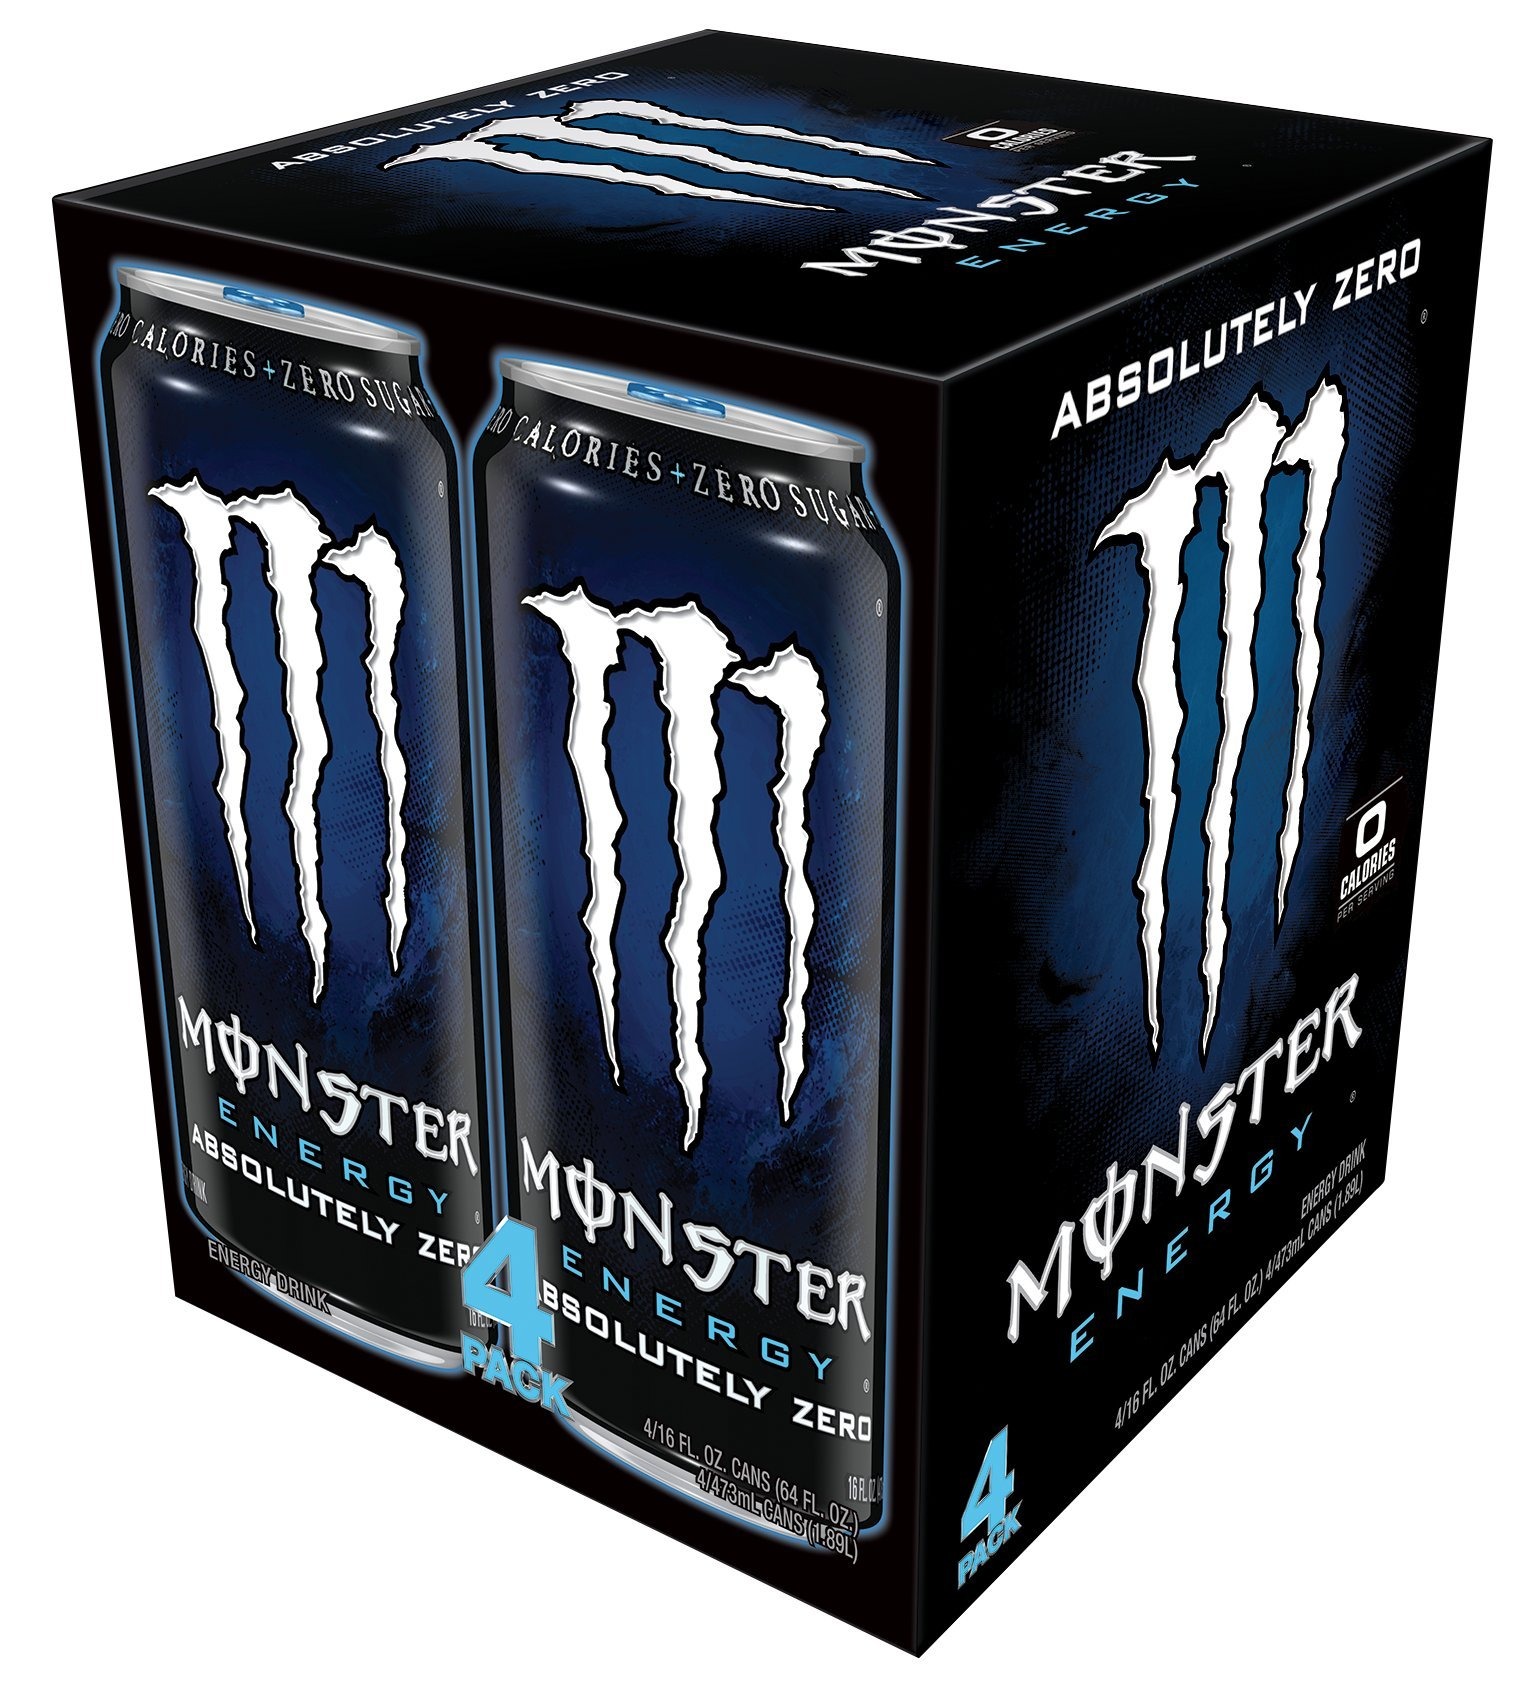
Item Name: Monster Energy, Absolutely Zero, 16 fl oz, 4 Pack
Bullet Point 1: Zero calories, zero sugar, same monster buzz
Bullet Point 2: Monster absolutely zero: helps fight fatigue, improve mental performance and focus, and motivates you to work (i mean play) harder, so generally you feel pretty darn good
Bullet Point 3: Sweet and salty with a citrus twist, strong without being overpowering
Bullet Point 4: A zero calorie, zero sugar drink, that's good enough to earn the monster m
Bullet Point 5: Re-tooled energy blend, new sweetener system and great flavored energy without sugar or calories
Value: 4.0
Unit: ct

Price: 7.99